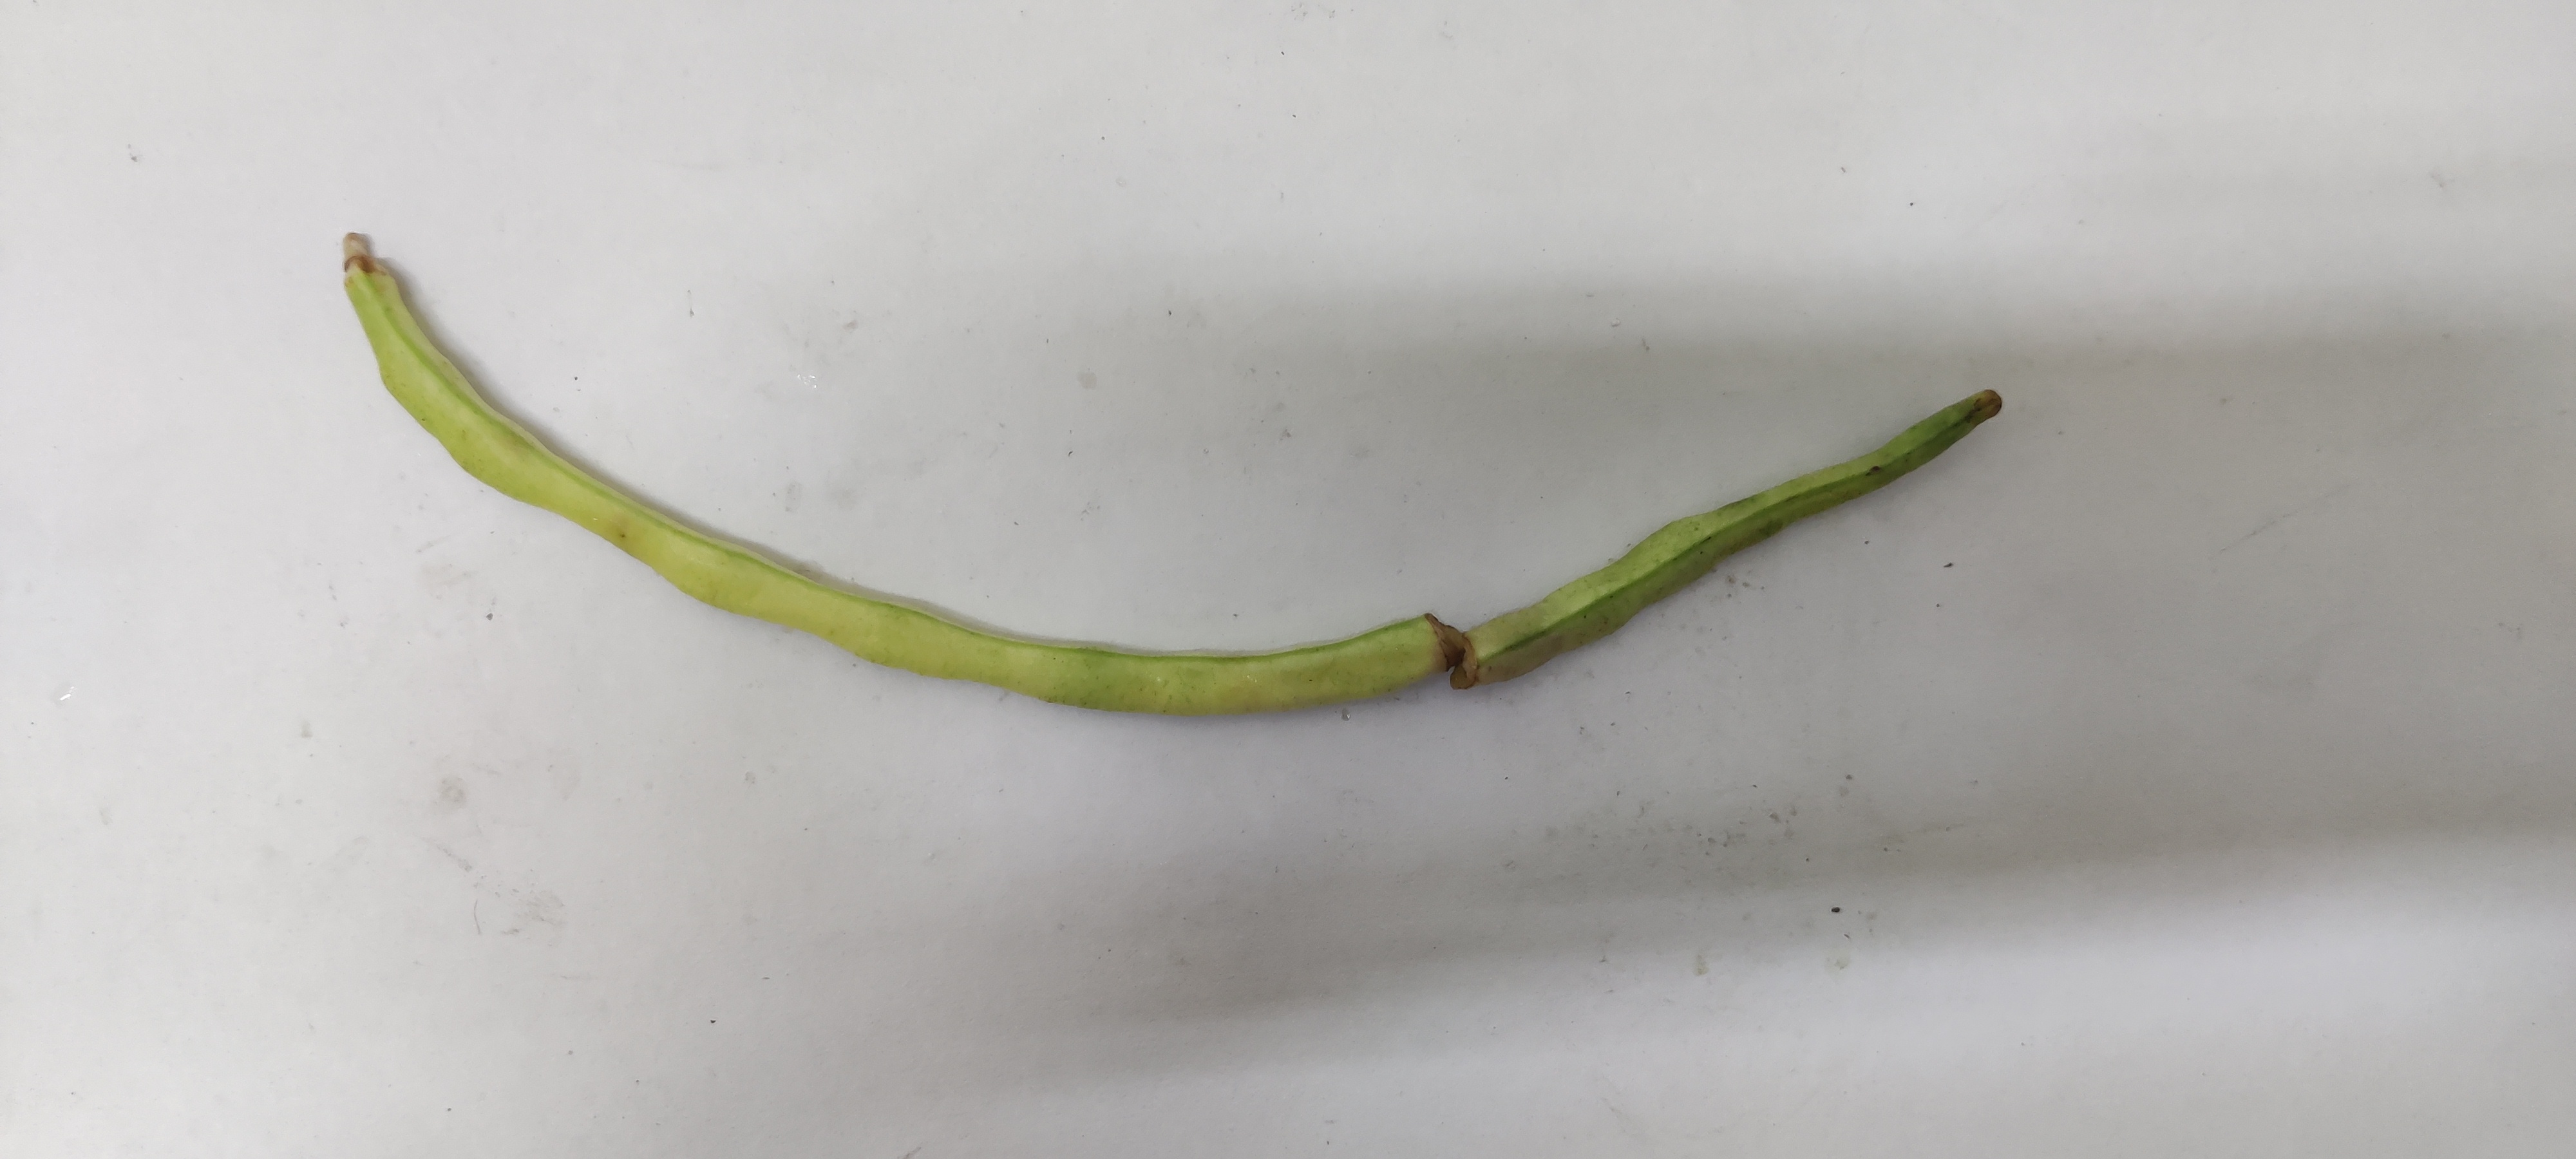
Crop: Cowpea
Condition: Fresh